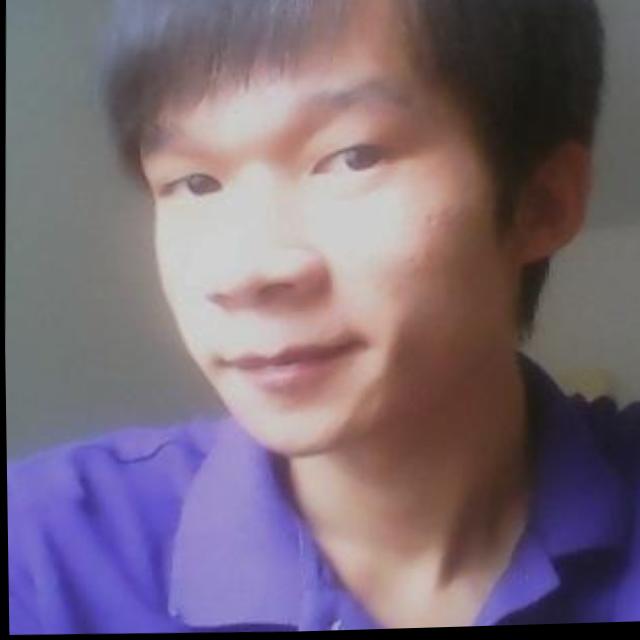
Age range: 21-44